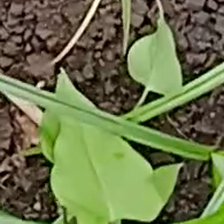
Weed species: Obscure_morning _glory(Ipomoea obscura)